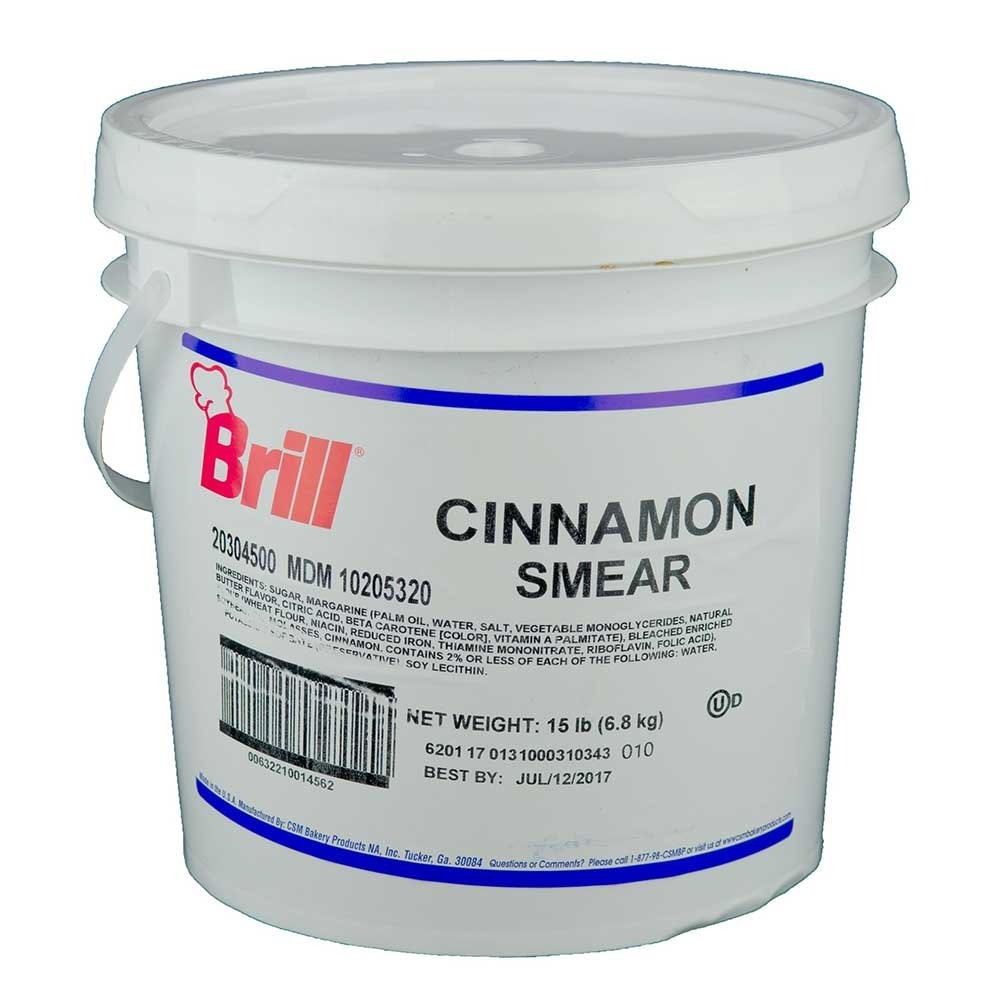
Item Name: Brill Cinnamon Smear, 15 Pound Pail -- 1 each.
Bullet Point 1: Food items cannot be returned.
Bullet Point 2: Cinnamon Smear
Product Description: CINNAMON SMEAR 15# PL
Value: 240.0
Unit: Ounce

Price: 69.85